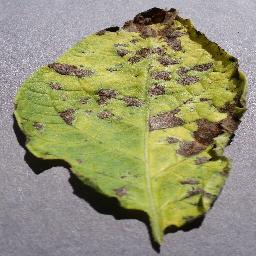
Label: Potato___Early_blight